Adaptatziya

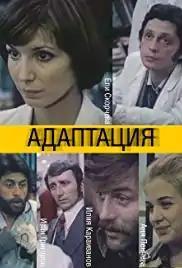
DVD cover

Adaptatziya (Bulgarian language:Адаптация, English language: Adaption) is a 1981 Bulgarian social drama film directed and written by Vulo Radev. The film is centred on important social themes and issues. The film premiered on 22 June 1981 in Bulgaria. The film was produced by BNT.